Barzan, Charente-Maritime

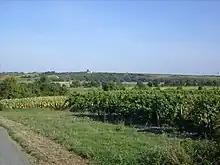
Hilly landscape around Barzan

Barzan is located some 30 km south-west of Saintes and 15 km south-east of Royan in the former province of Saintonge. Access to the commune is by the D145 road from Meschers-sur-Gironde along the coast to the north-west which passes through the commune and continues south-east to Saint-Fort-sur-Gironde. The D114 branches from the D145 near the village and goes north to Arces. Apart from the village there are the hamlets of Barzan Plage, Chez Grenon, Les Monards - a small port, Chez Garnier, Les Grandes Mottes Gachin, and Les Maisons Neuves.